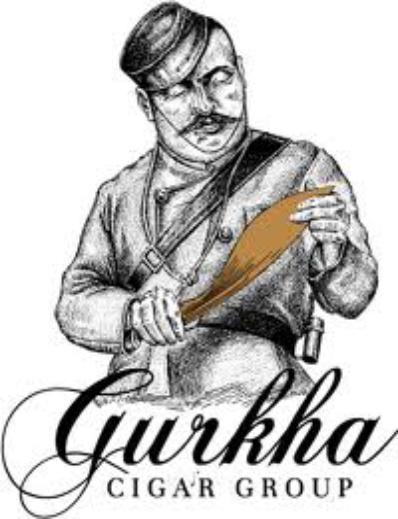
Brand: Gurkha-2
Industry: Others